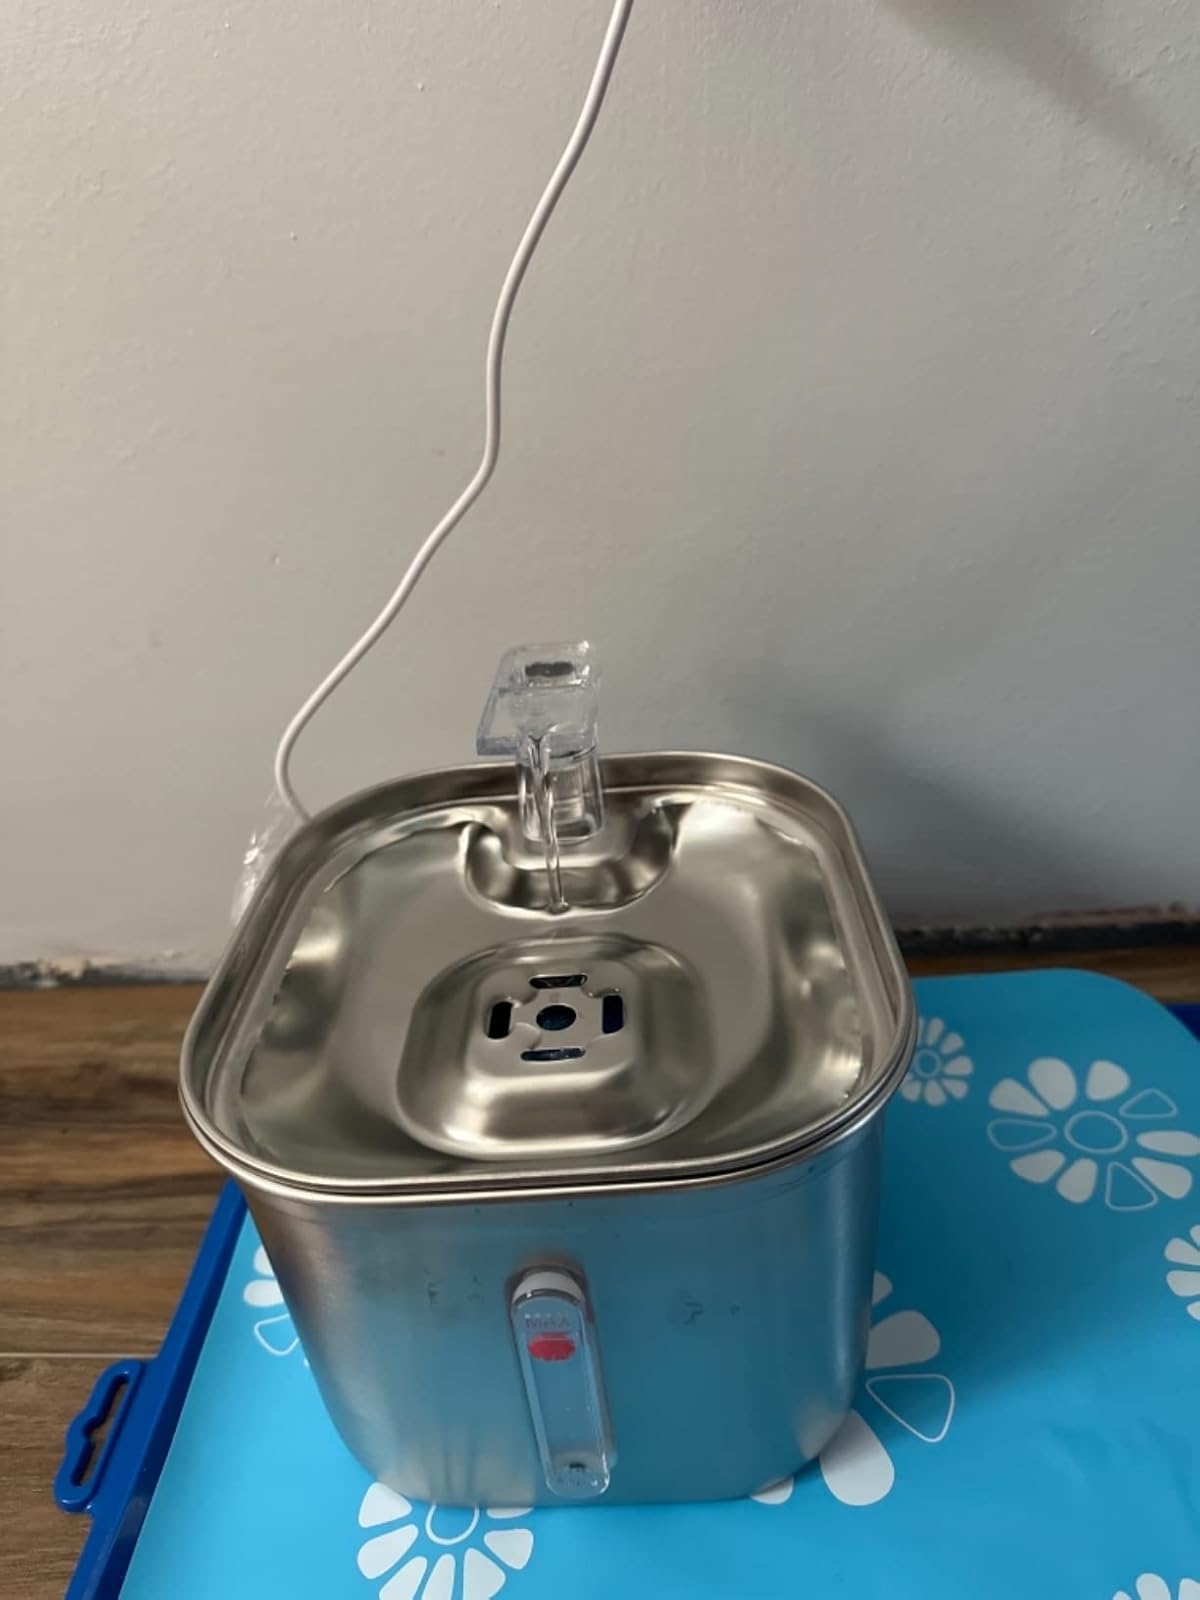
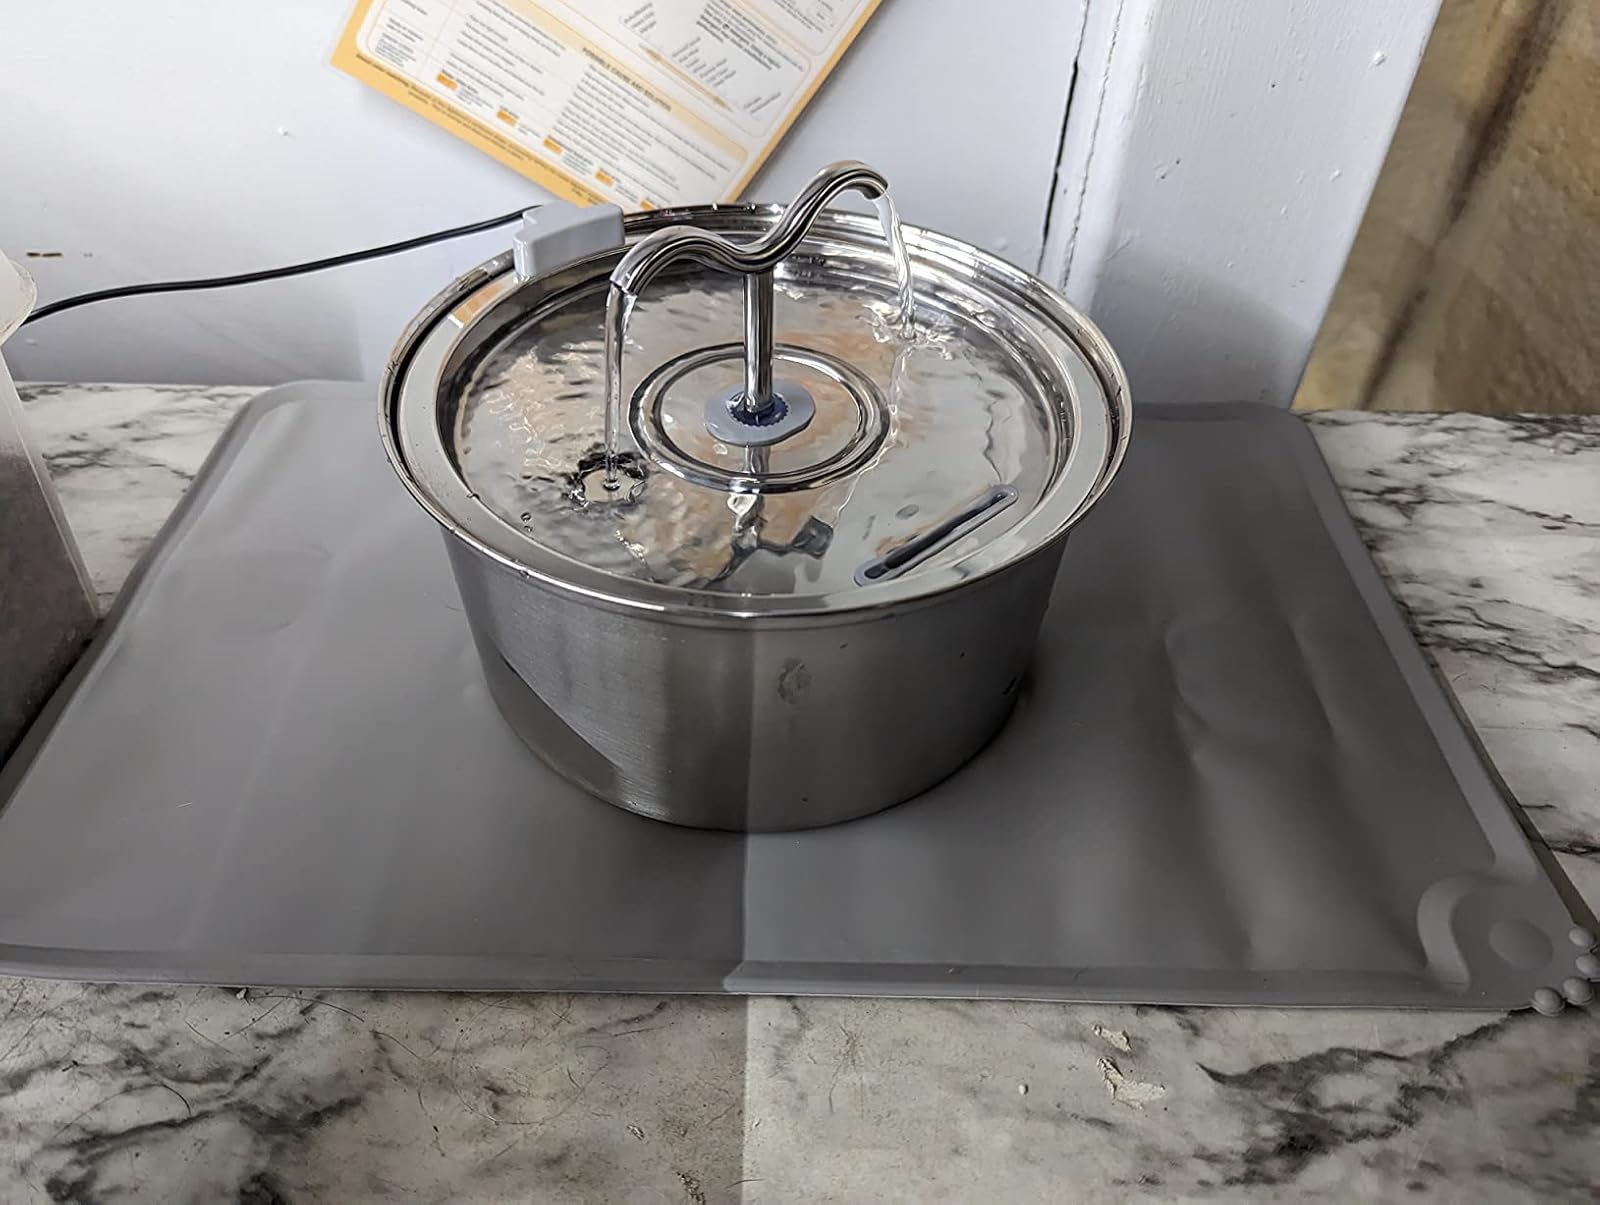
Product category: items_bowl
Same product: no